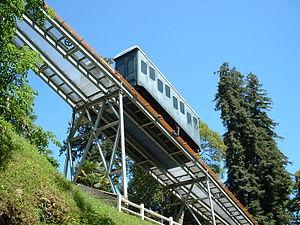
Cette liste répertorie des funiculaires dans le monde.